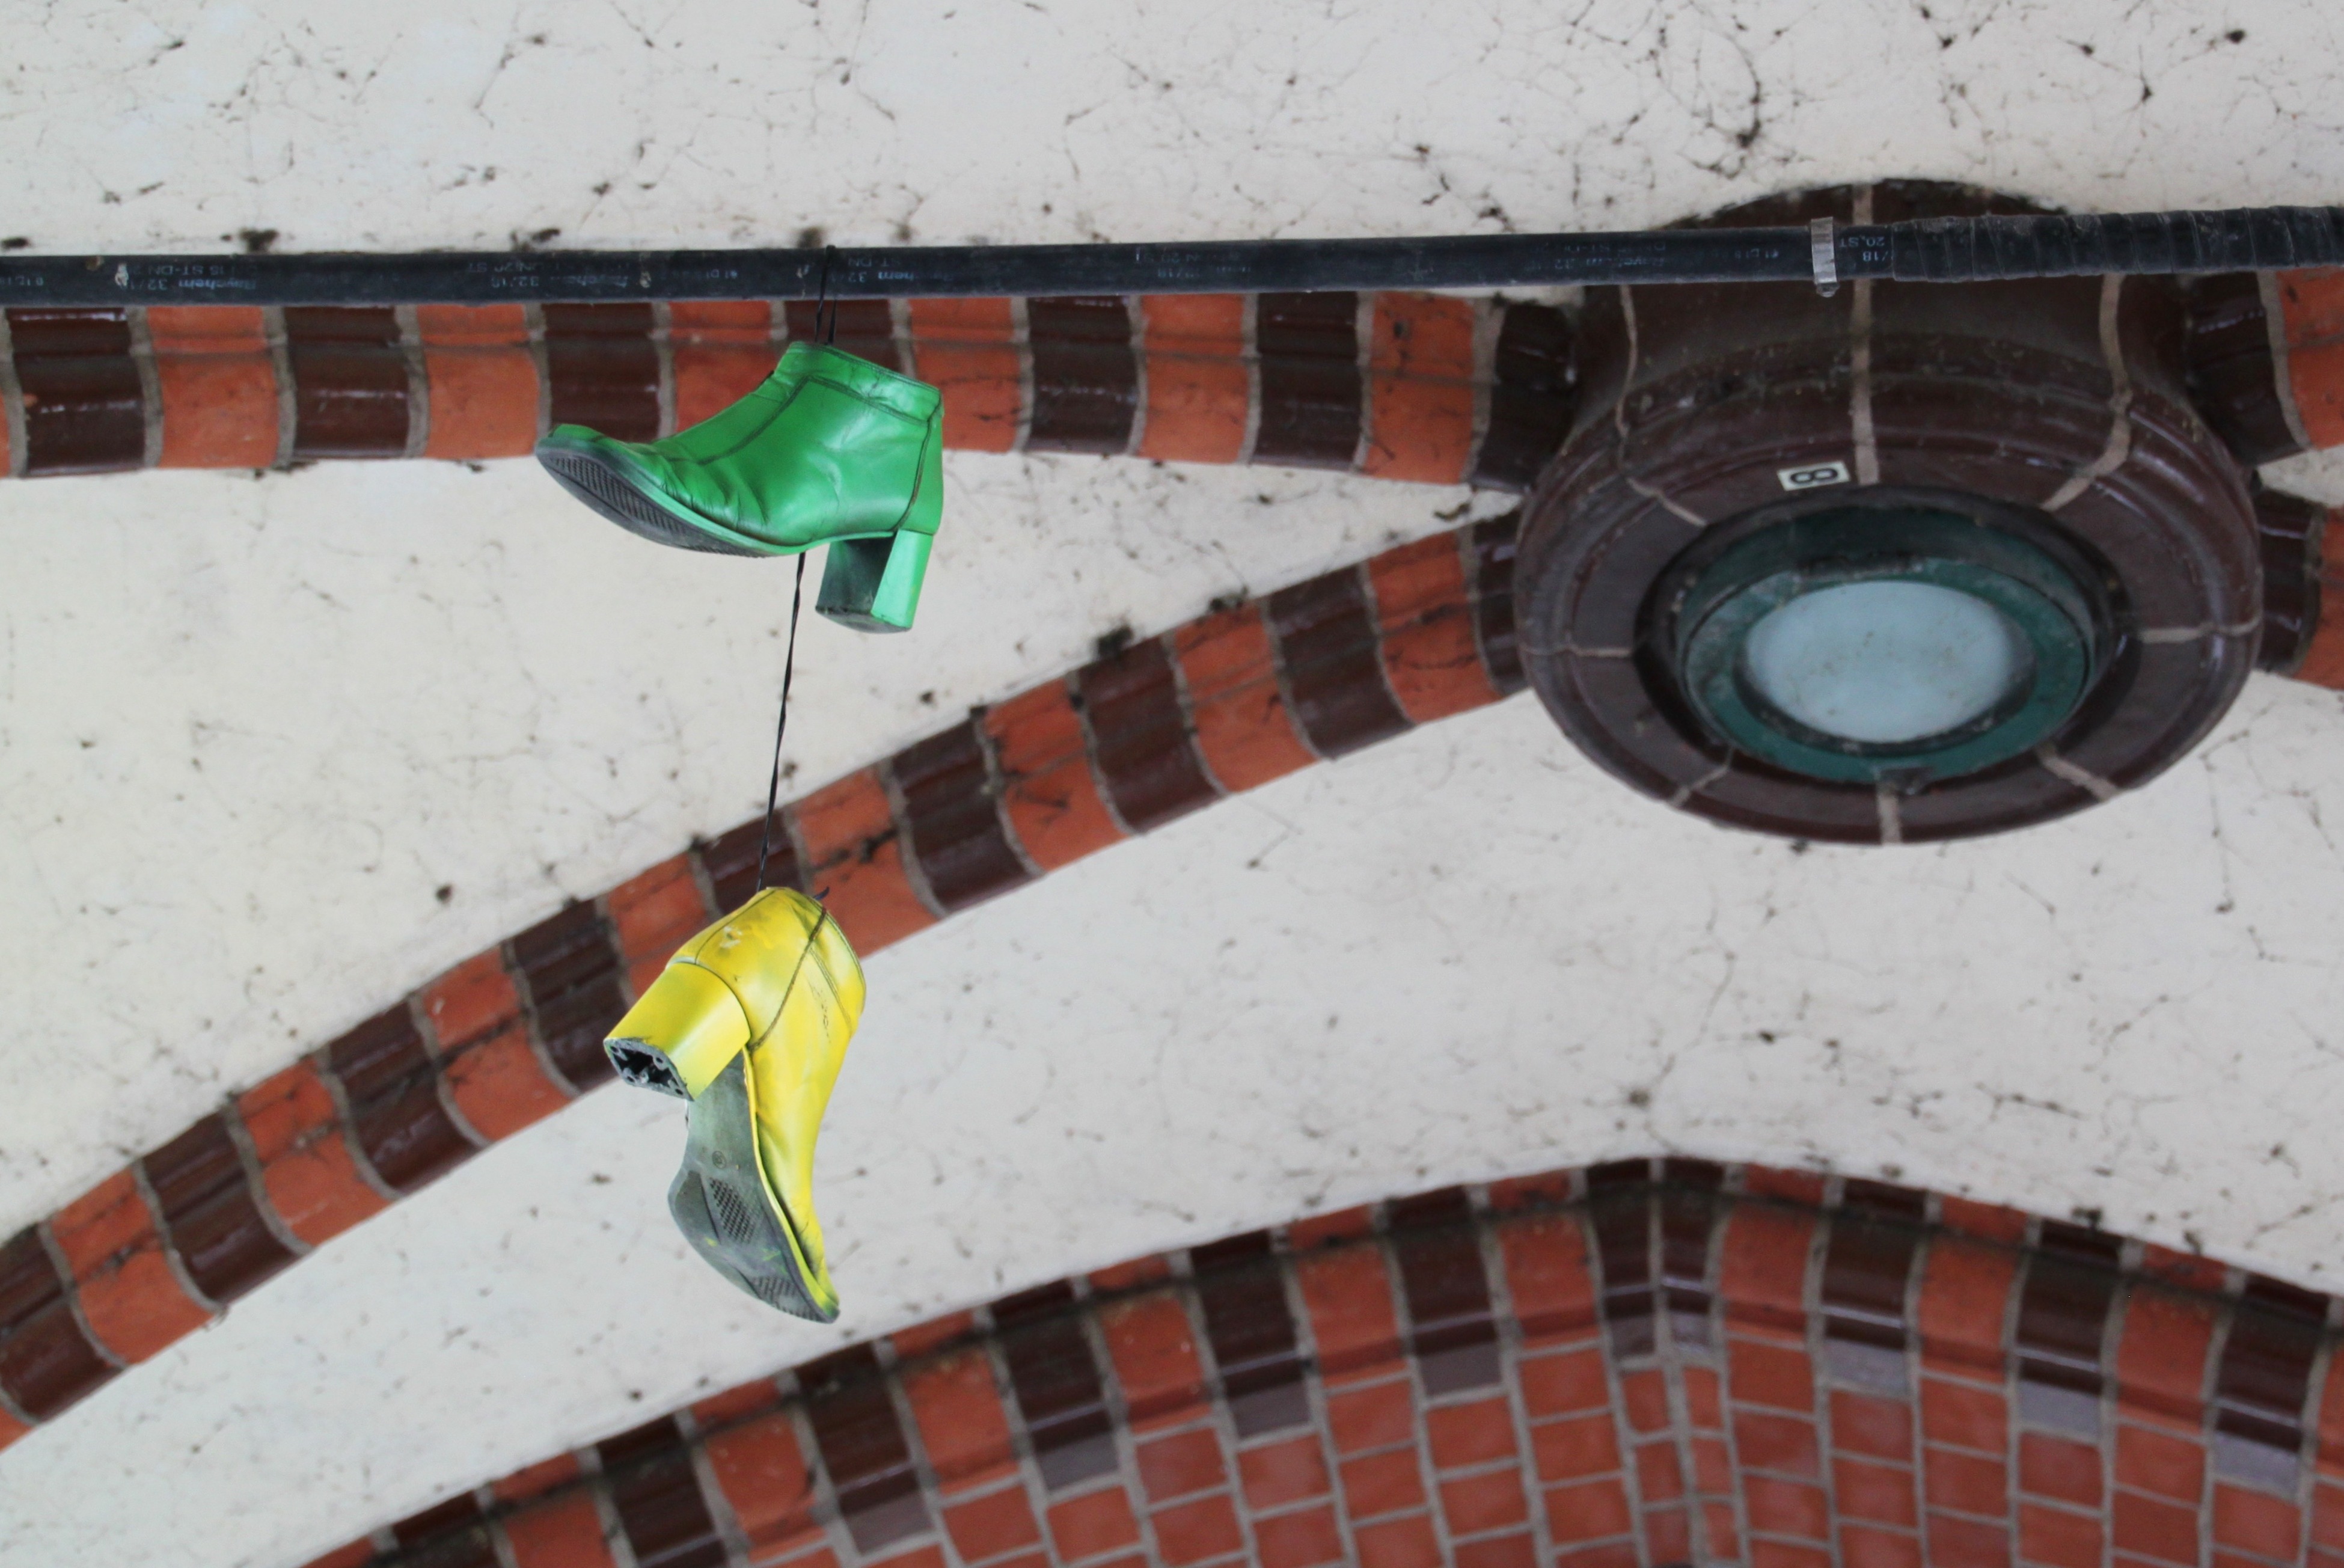
shoe, architecture, bridge, green, pillar, sole, colorful, yellow, blanket, stadium, shoes, capital, art, arches, shoelaces, leash, berlin, strange, hang, vault, arcades, masonry, kreuzberg, depend, stuetztpfeiler, berlin kreuzberg